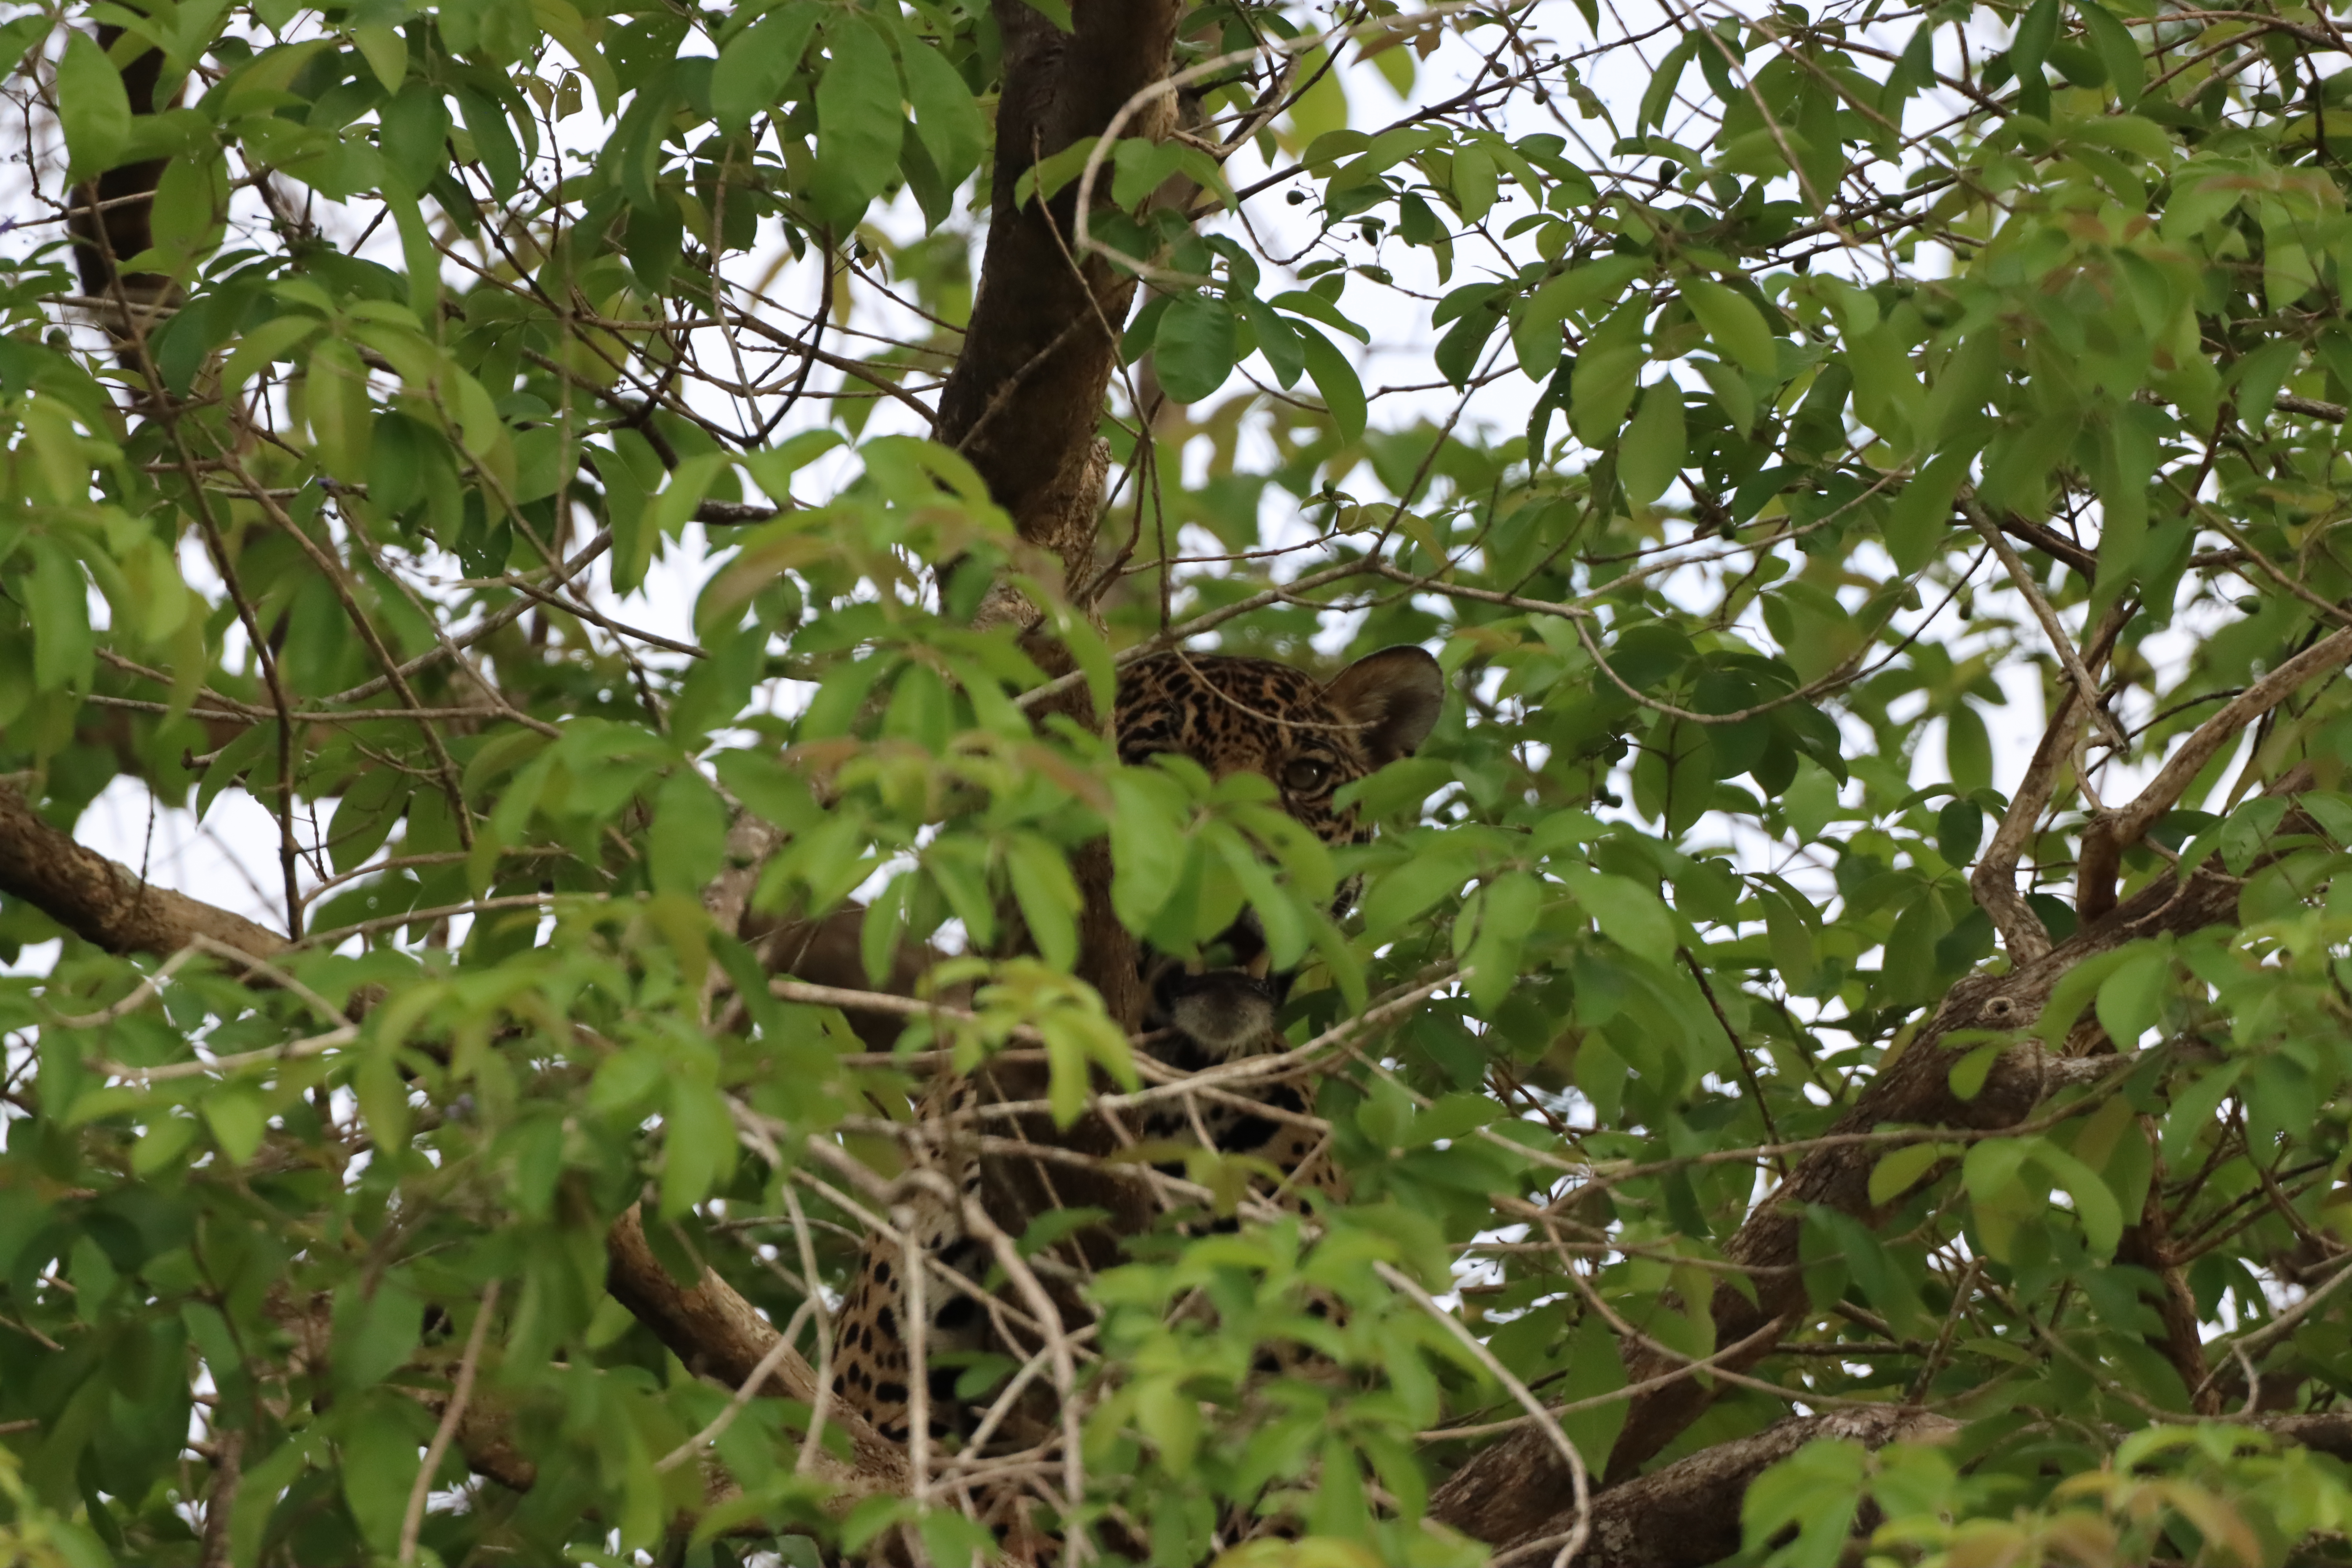
Jaguar: Abril